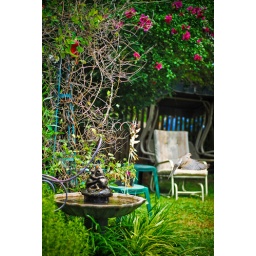
they yard is not white trash. it's warm and inviting, like everything else in house